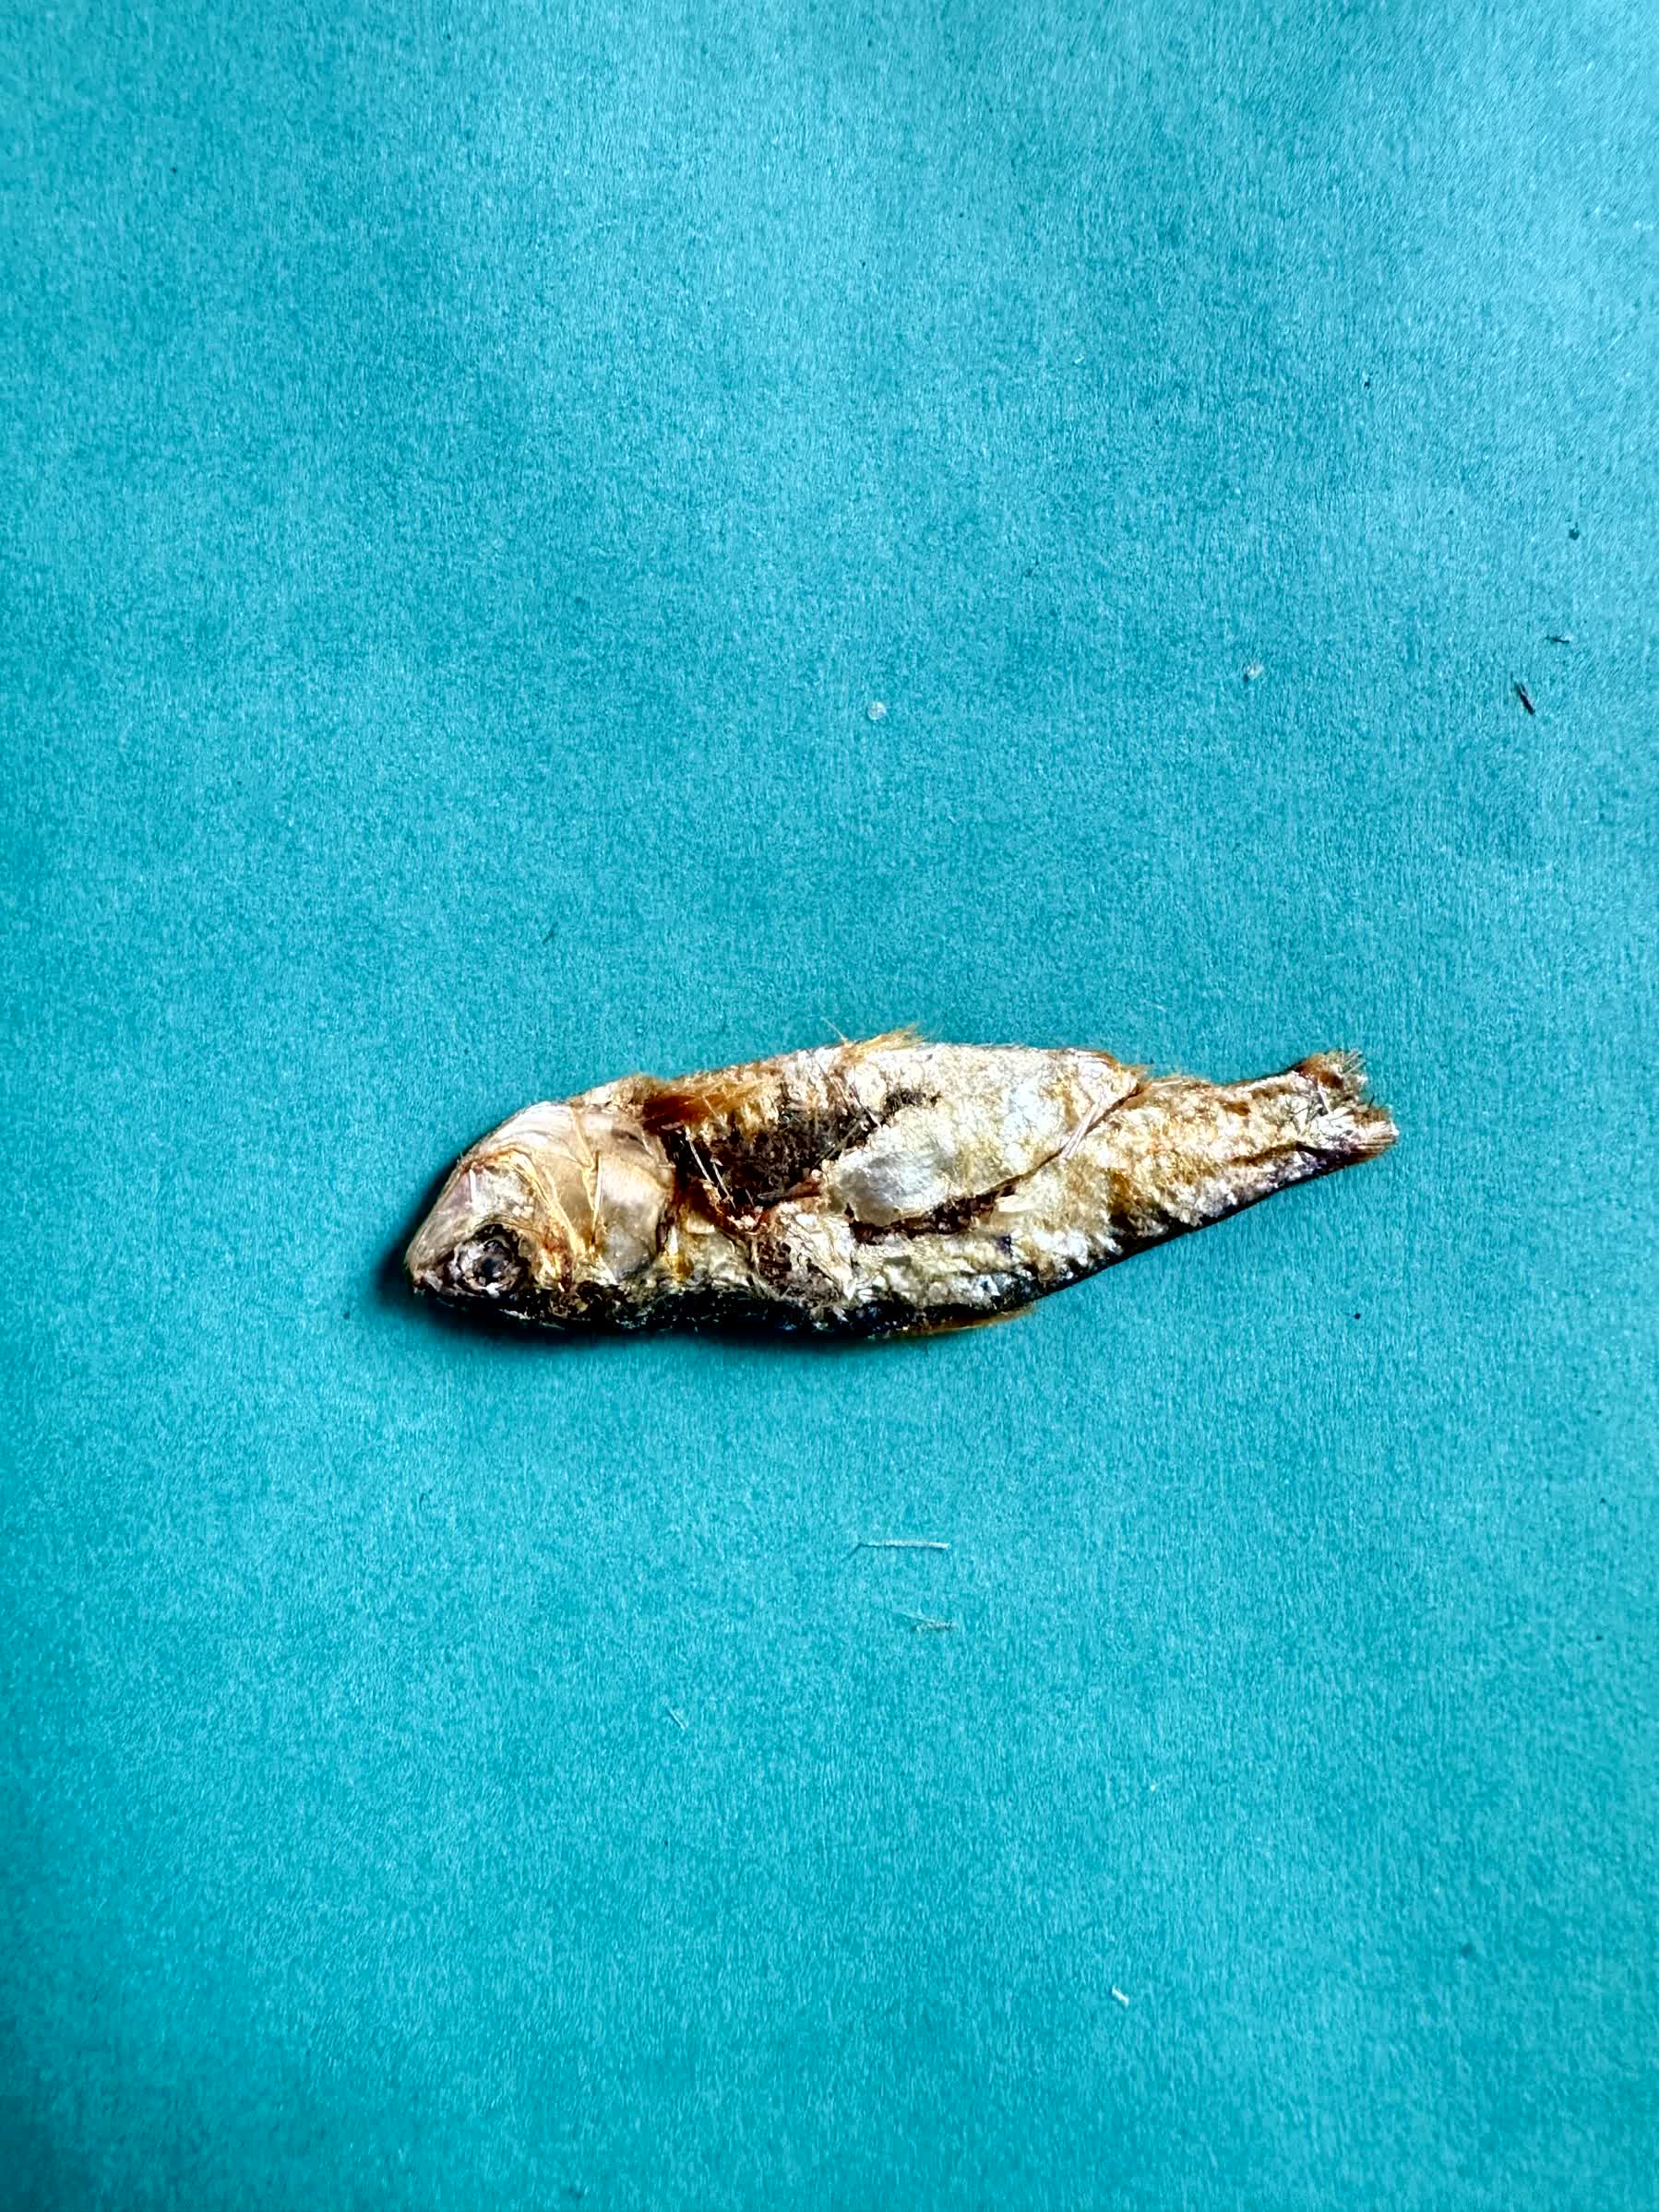
Species: Chapila